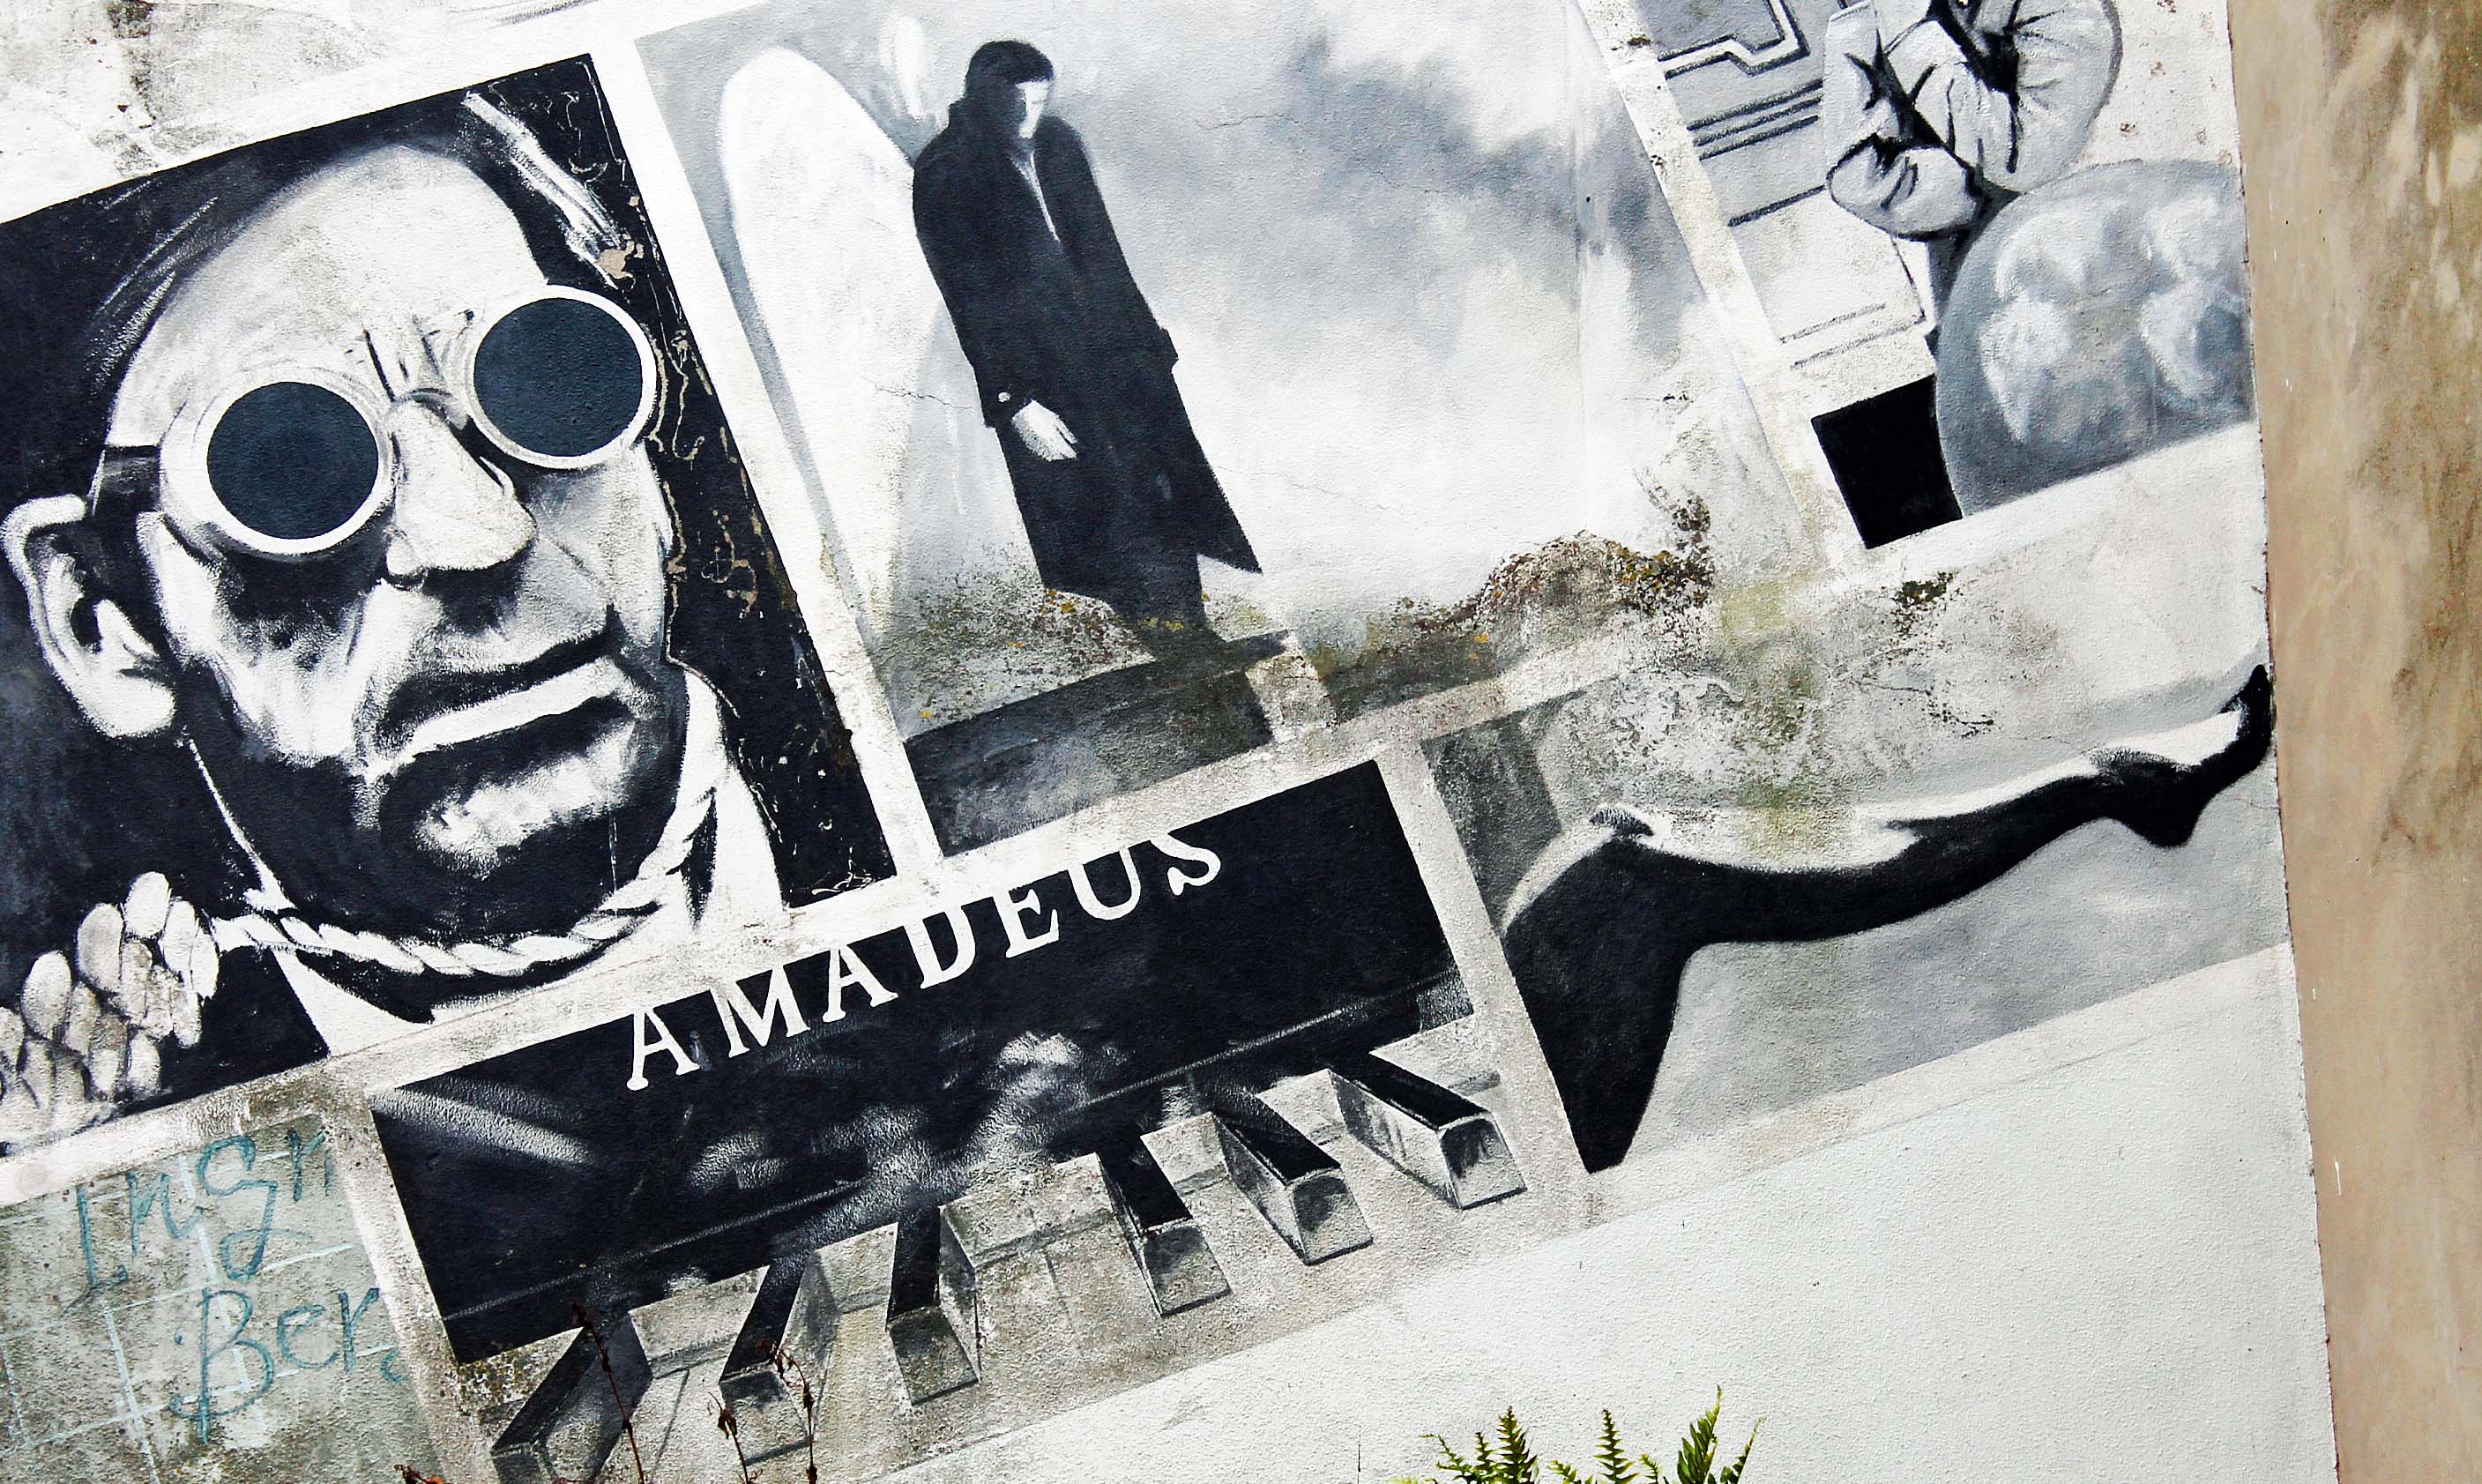
france, contrast, monochrome, graffiti, street art, flickr, art, les, mural, grafitti, vividstriking, anawesomeshot, dazzlingshot, leshaines, boulogne